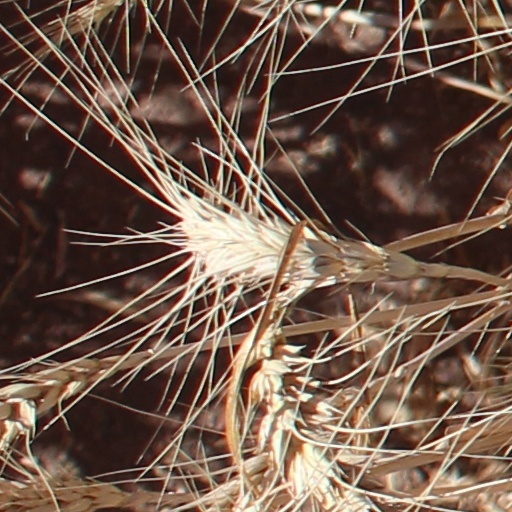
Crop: wheat